Arnac-sur-Dourdou

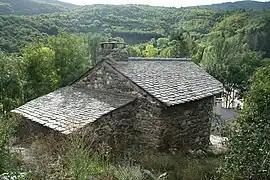
Old bread oven

Arnac-sur-Dourdou (literally "Arnac on Dourdou") is a commune in the Aveyron department in the Occitanie region of southern France.